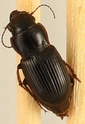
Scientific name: Cratacanthus dubius
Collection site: North Sterling NEON (STER), plot STER_032